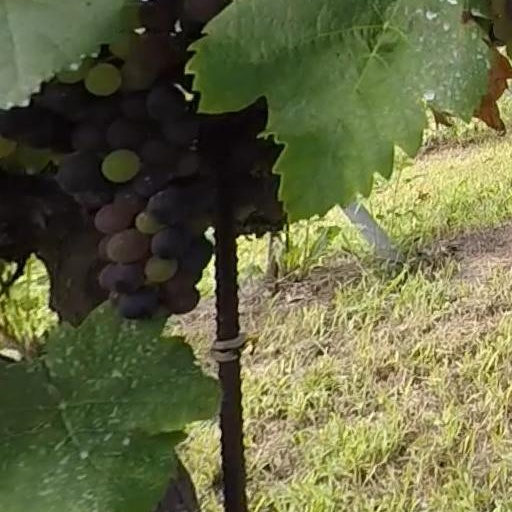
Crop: grape